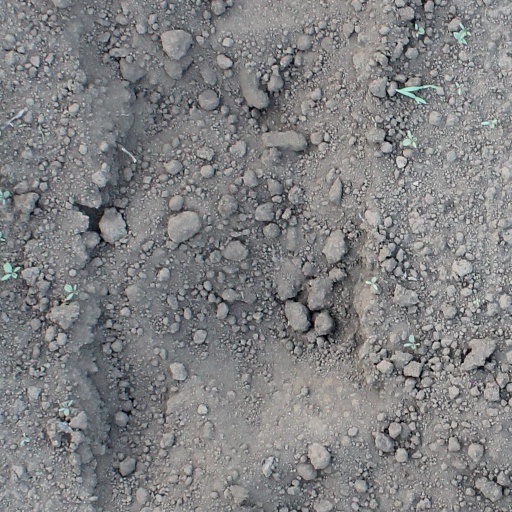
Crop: soybean